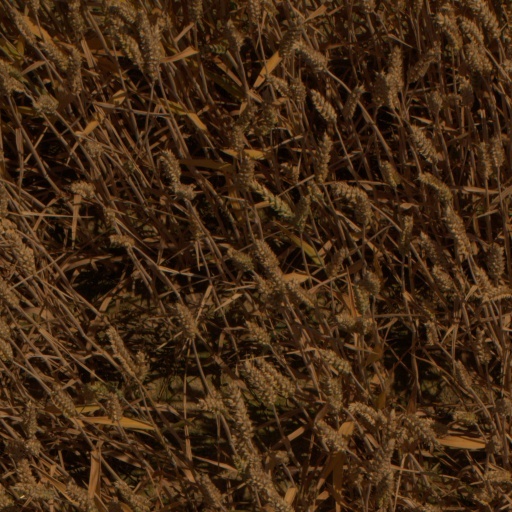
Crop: wheat